Brett Favre

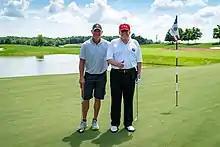
Favre golfing with President Donald Trump in July 2020

Favre failed to finish a game due to injury on only eight occasions since taking control of the Packers as quarterback. Significant injuries suffered by Favre during the streak includes a first-degree shoulder separation, deep thigh bruise, severely bruised left hip, severely sprained left ankle, wind knocked out coupled with coughing up blood, sprained right thumb, right elbow tendinitis, left mid-foot sprain, sprained lateral collateral ligament of the left knee, broken left thumb, softball-sized bruise of the left hamstring, mild concussion, sprained right hand, injured ulnar nerve of the right elbow, bone spurs on the left ankle, torn right biceps, pulled groin, stress fracture of the left ankle coupled with an avulsion fracture of calcaneus, and a sprained sternoclavicular joint of the right shoulder.